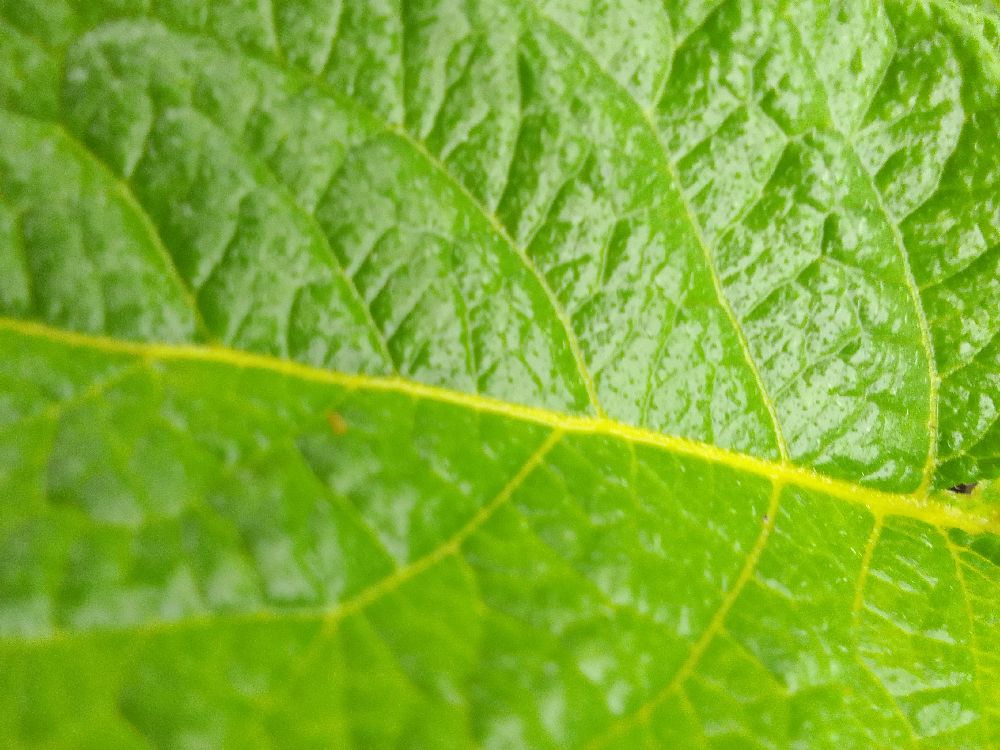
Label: Healthy